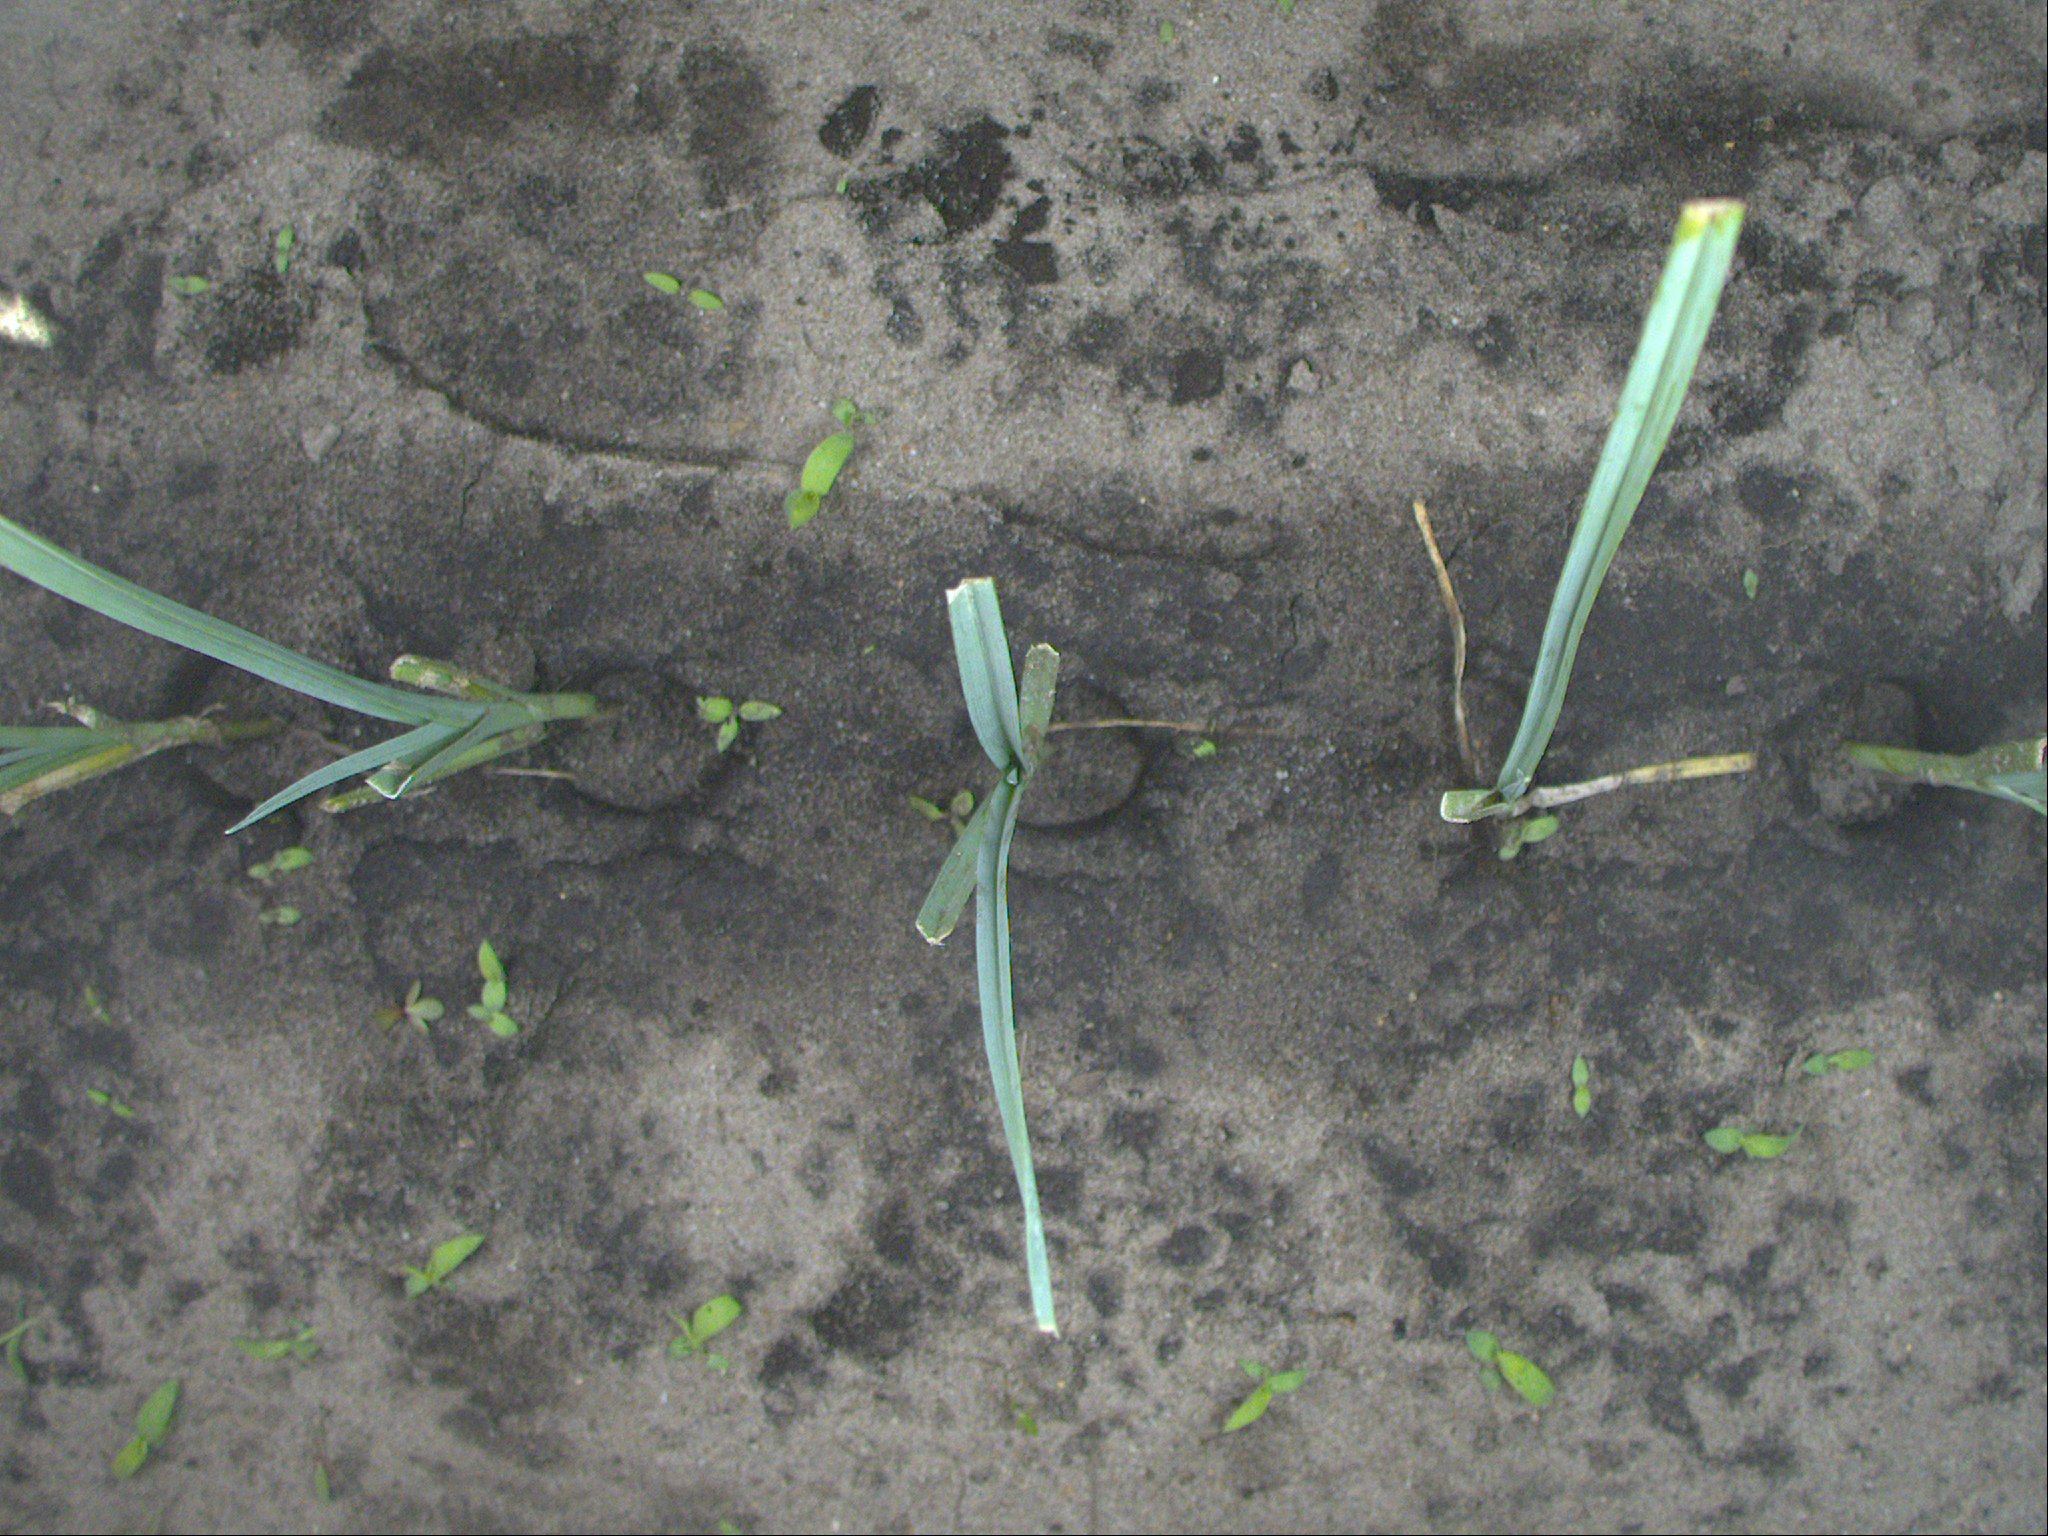
Crop: leek
Objects: leek, leek, leek, leek, leek, stem_leek, stem_leek, stem_leek, stem_leek, stem_leek